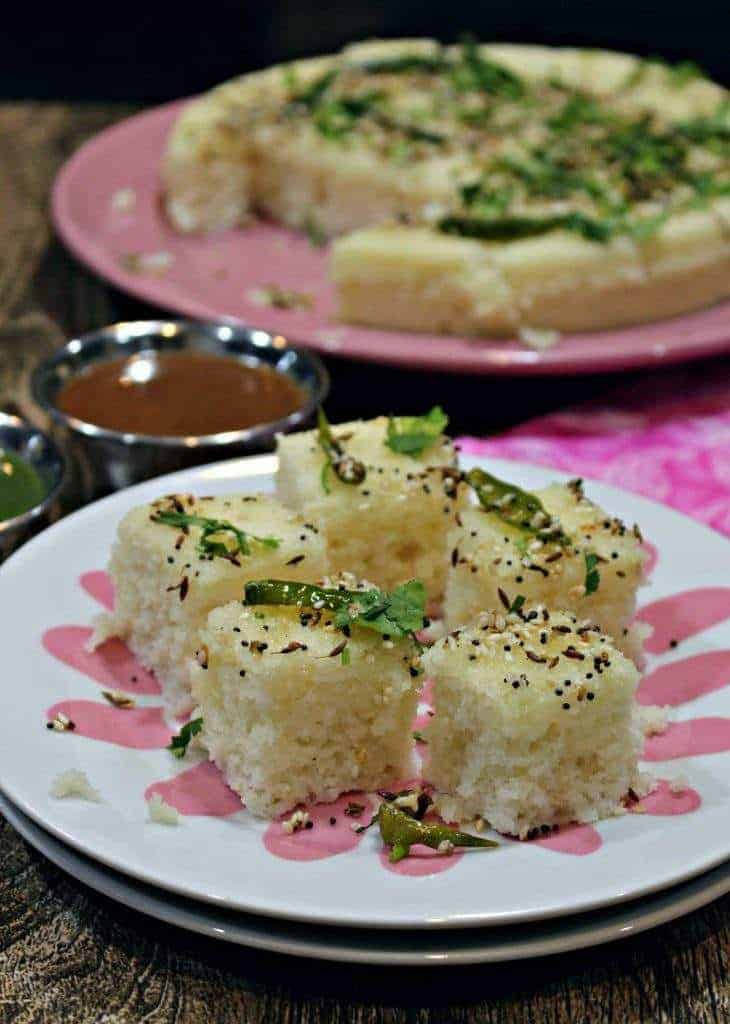
Dish: dhokla